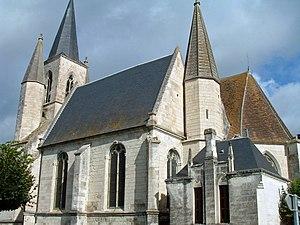
Mézières-en-Brenne - Église Sainte-Marie-Madeleine - Extérieur de la chapelle d'Anjou
L'église Sainte-Marie-Madeleine de Mézières-en-Brenne est une église catholique française. Elle est située sur le territoire de la commune de Mézières-en-Brenne, dans le département de l'Indre, en région Centre-Val de Loire.